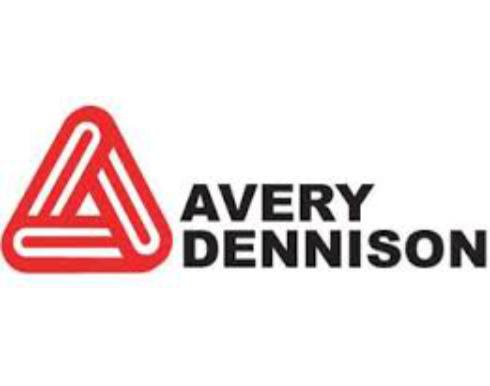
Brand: avery dennison-1
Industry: Others